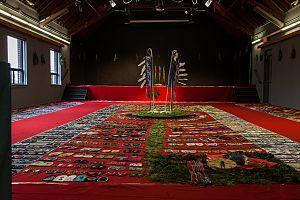
Les meurtres et les disparitions de femmes autochtones au Canada constituent un phénomène sociétal qui a retenu l'attention des médias et du gouvernement canadien en raison de la surreprésentation de femmes autochtones touchées, comparé à leur proportion dans la population féminine canadienne. Le nombre exact de femmes autochtones disparues ou assassinées au Canada depuis 30 à 40 ans est discuté, mais serait compris selon les estimations entre 500 et 1 100 personnes. Les informations sur 582 cas ont été recueillies par l'Association des femmes autochtones du Canada, mais celle-ci estime que le nombre réel de femmes disparues ou assassinées est fortement sous-estimé.